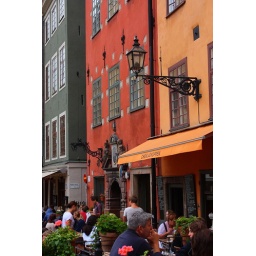
A street lamp in Stortorget (Gamla Stan)